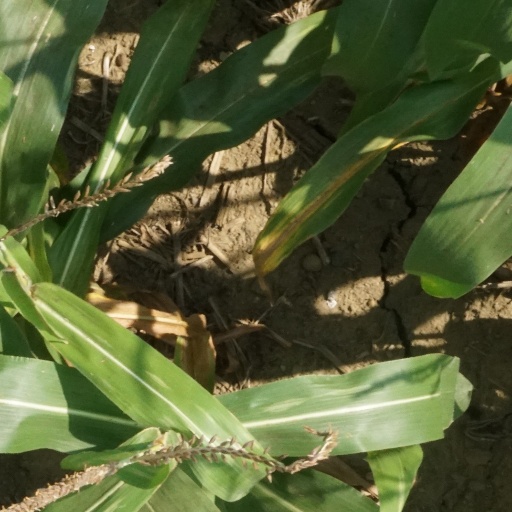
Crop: maize; corn